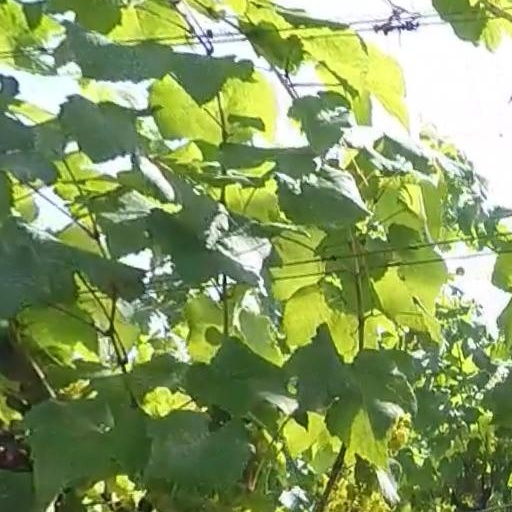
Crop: grape